Charles Cruft (showman)

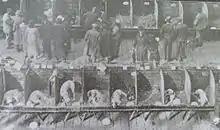
Dogs on display at the 1891 Cruft's dog show

This gradual expansion of breeds led to the creation of the first show to be named after Cruft was in 1891, when "Cruft's Greatest Dog Show" was held at the Royal Agricultural Hall, Islington, with part of the deal to hold the show at that location was to restrict the venue to only allowing Cruft to run dog shows at the location. He designed the logo himself, the head of a Saint Bernard surrounded by a collar with a crown on top. He introduced a system where competitors would pay to enter their dogs, and make additional payments if they wished to take the dogs away each night of the three-day competition, and again pay if they wanted to take them away early on the final day. By 1914, the show had grown in popularity until it was recognised as the largest dog show in the world and by 1936 when the show celebrated its Golden Jubilee, over 10,000 dogs were entered at the event. Cruft's shows were frequented by Royalty, with Queen Victoria exhibiting dogs, and King Edward VII also doing so prior to becoming King. In 1893, Tsar Alexander III of Russia sent eighteen Borzois to compete, and from 1916 King George V entered his Labrador Retrievers regularly.